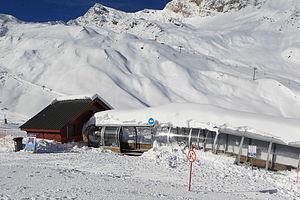
Tapis roulant Funbelt pour skieurs
La vallée de Cauterets est située dans les Pyrénées françaises, dans le département des Hautes-Pyrénées, en région Occitanie.
Cauterets est une commune française située dans le département des Hautes-Pyrénées, en région Occitanie.